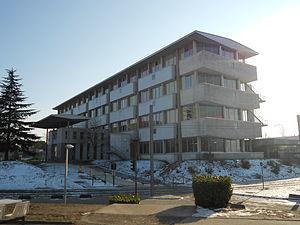
Bibliothèque universitaire de lettres de l'Université Michel de Montaigne (Bordeaux 3) en février 2012.Lëtzebuergesch: D'Bibliothéik fir Geeschteswëssenschafte vun der Université Michel de Montaigne Bordeaux III am Februar 2012.
L’université Bordeaux-Montaigne de nom d’usage « université Bordeaux Montaigne », dénommée « Bordeaux-III » par décret, et anciennement « université Michel-de-Montaigne - Bordeaux-III » de 1990 à 2014, est une université française située à Pessac, dans le domaine universitaire de Talence Pessac Gradignan. C’est l’une des deux universités de Bordeaux et une des principales universités de la région Nouvelle Aquitaine. Ses domaines principaux d’enseignement et de recherche sont les arts, lettres, langues, histoire, histoire de l'art, géographie, aménagement, urbanisme, communication et journalisme. Plus de 17 000 étudiants y sont inscrits. L’Université Bordeaux-Montaigne fait partie de la communauté d'universités et établissements d'Aquitaine.